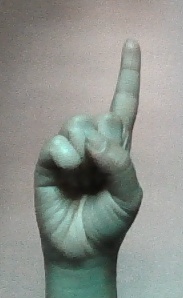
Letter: bb